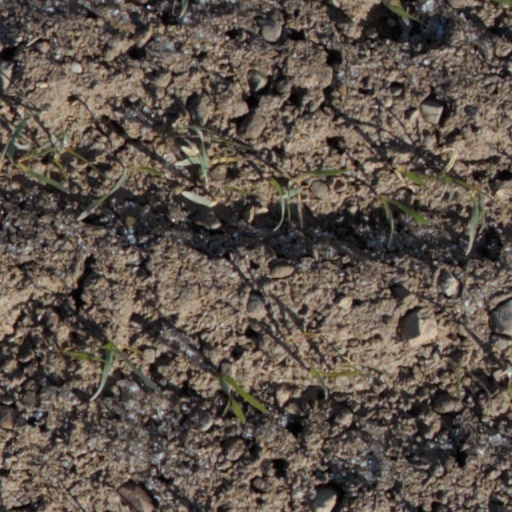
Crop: wheat